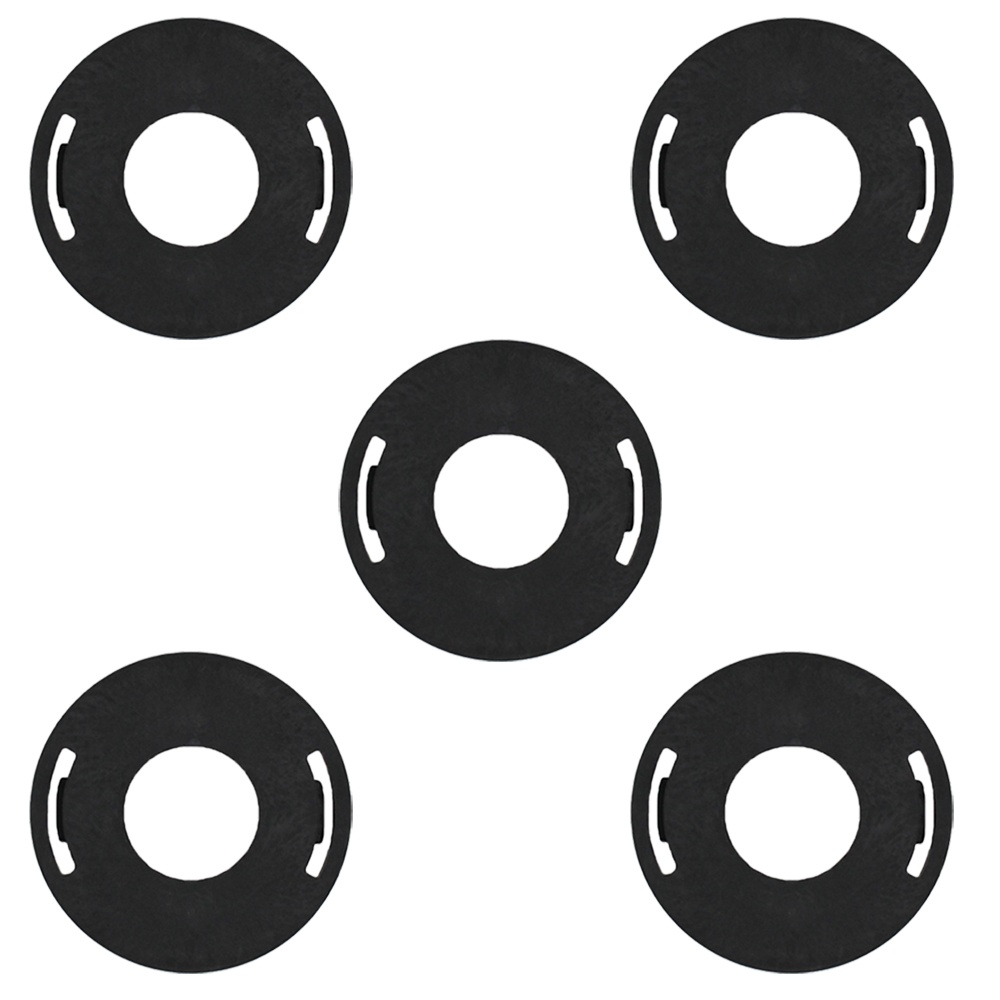
Qty 5: Trimmer Head Cover Fits Stihl Replaces 4002-713-9708
One New Aftermarket Qty 5: Trimmer Head Cover Tech Info: -Upper Trimmer Head Bump Cap Spool Cover. - -This is for the Cover ONLY. Made to Fit Stihl : Trimmer Models : FS 44, 55, 80, 83, 85, 90, 100, 100RX, 110, 120, 130, 200, 250, KM 55, 85, 90, 110, 130, & FS-KM Replaces Part Number(s) : 4002-713-9708, 4002713-9708, 4002-7139708, 40027139708
Brand: AIC Replacement Parts - FEDEX2DAY
Category: Home & Garden > Lawn & Garden > Outdoor Power Equipment Accessories > Weed Trimmer Accessories > Weed Trimmer Spool Covers